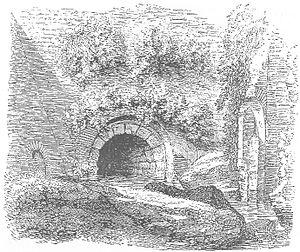
619-613 av. J.-C. : règne de Zhou Qingwang, septième roi des Zhou Orientaux en Chine.